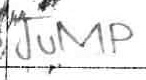
Label: jump